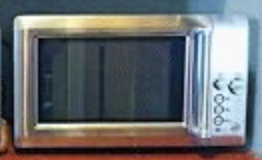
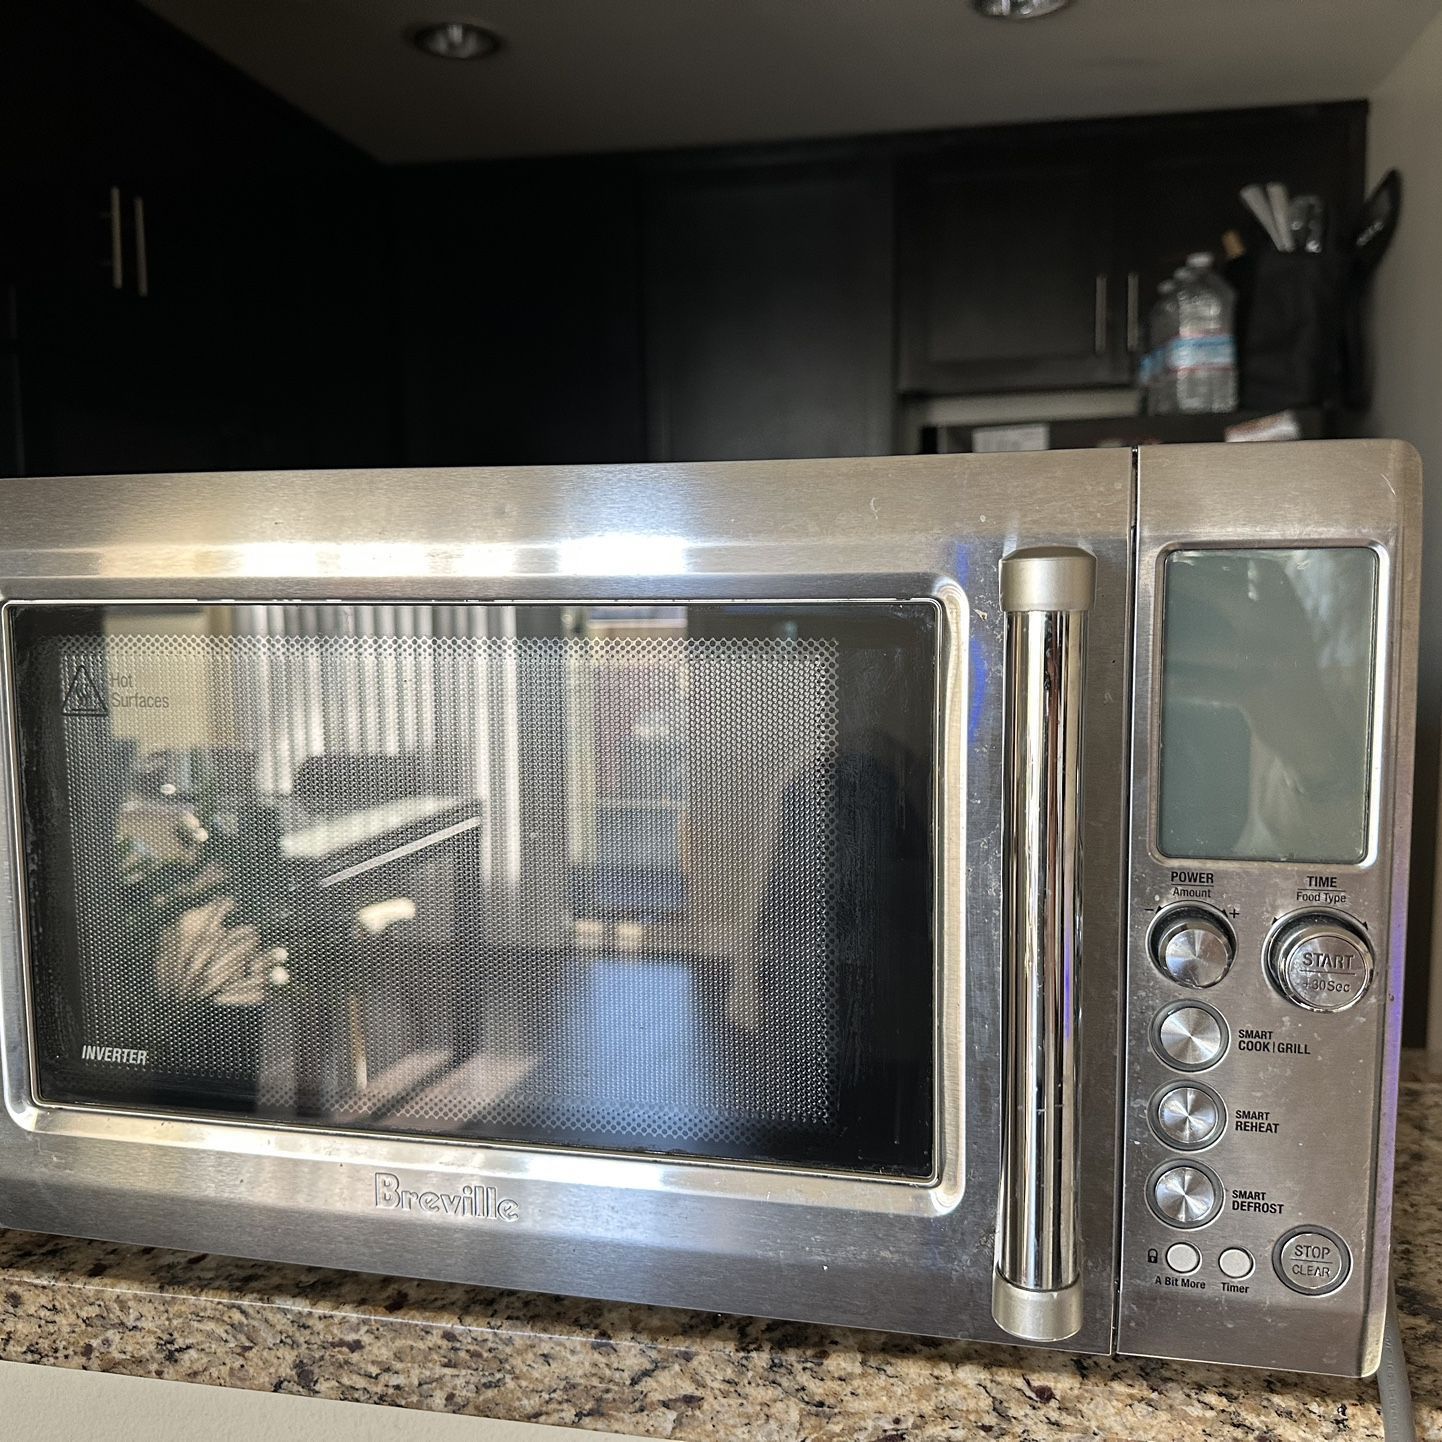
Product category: misc
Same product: yes